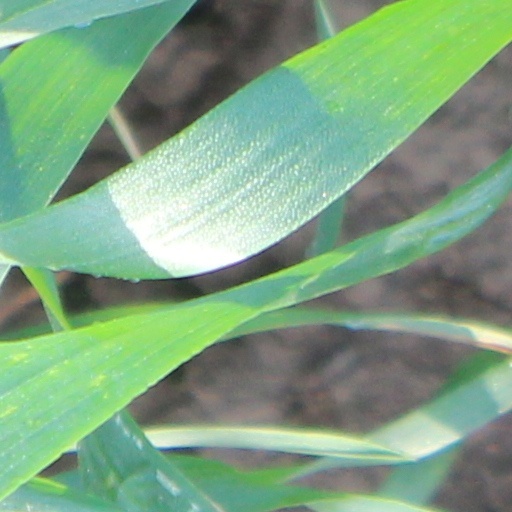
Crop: wheat